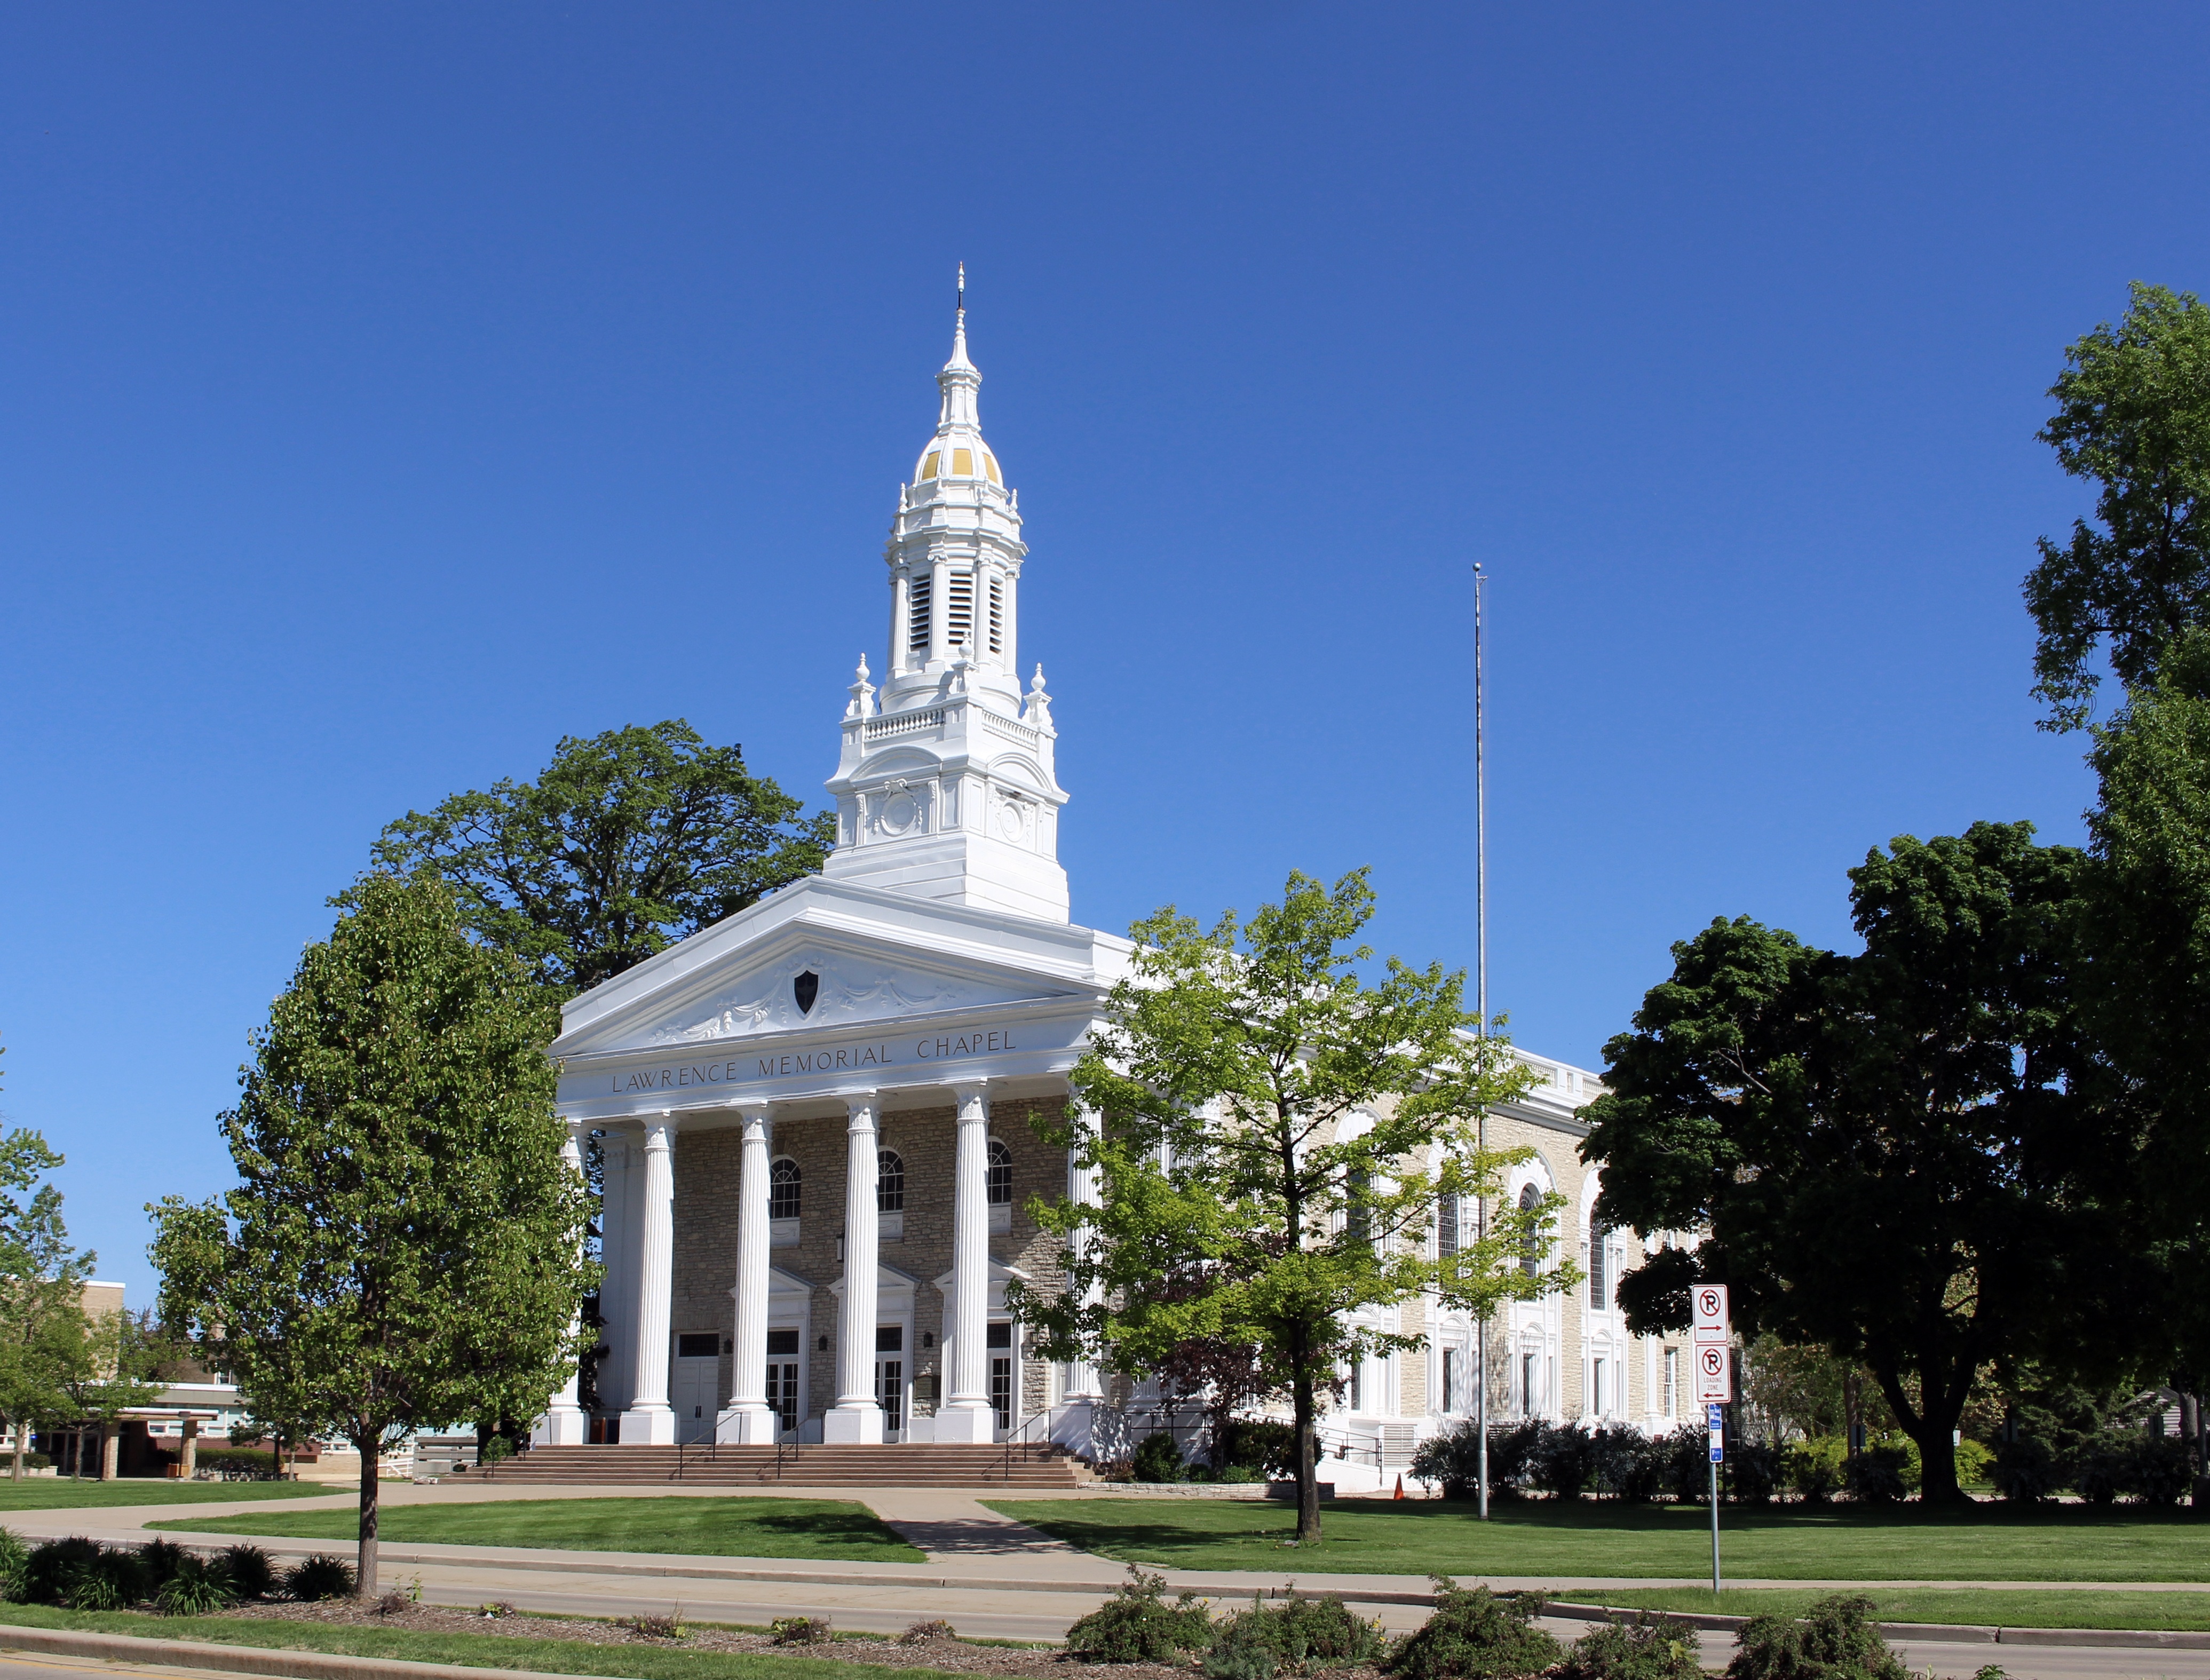
music, building, monument, landmark, church, chapel, place of worship, memorial, students, temple, estate, wisconsin, appleton, lawrence university, college avenue